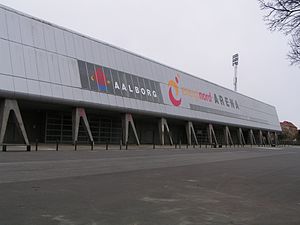
U/21 Europamesterskabet i fodbold 2011 / Stadioner
Aalborg Stadion
U/21 Europamesterskaberne 2011 i fodbold var det 18. i rækken af officielle europamesterskaber for U/21-fodboldlandshold, arrangeret af UEFA. Den 11. december 2008 annoncerede UEFA's eksekutivkomité, at man havde valgt Danmark og Dansk Boldspil-Union som vært for turneringen. Danmark blev valgt i konkurrence med Israel. Turneringen blev afholdt i perioden 11. juni 2011 – 25. juni 2011.